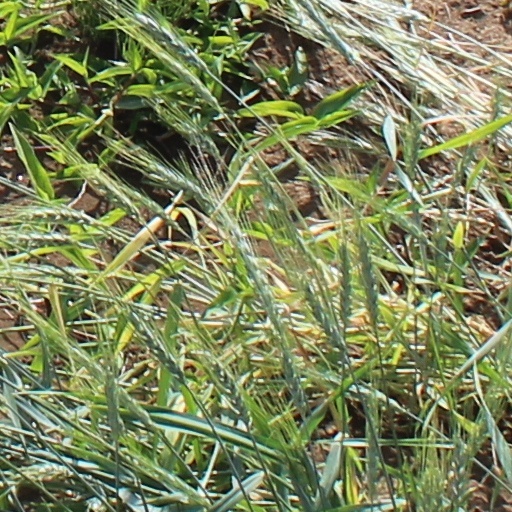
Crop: wheat